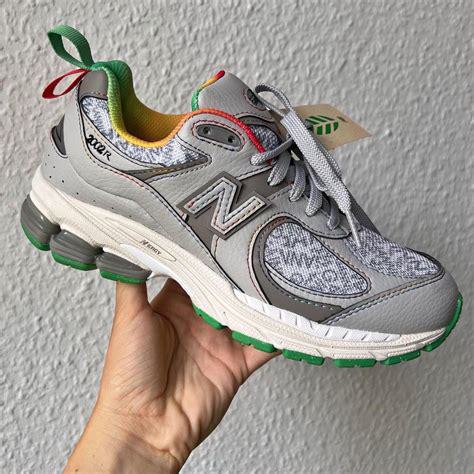
Brand: New
Model: Balance 2002R